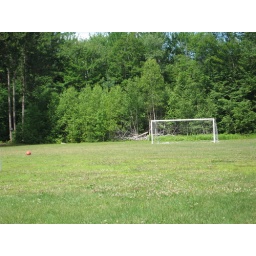
field by farmers market